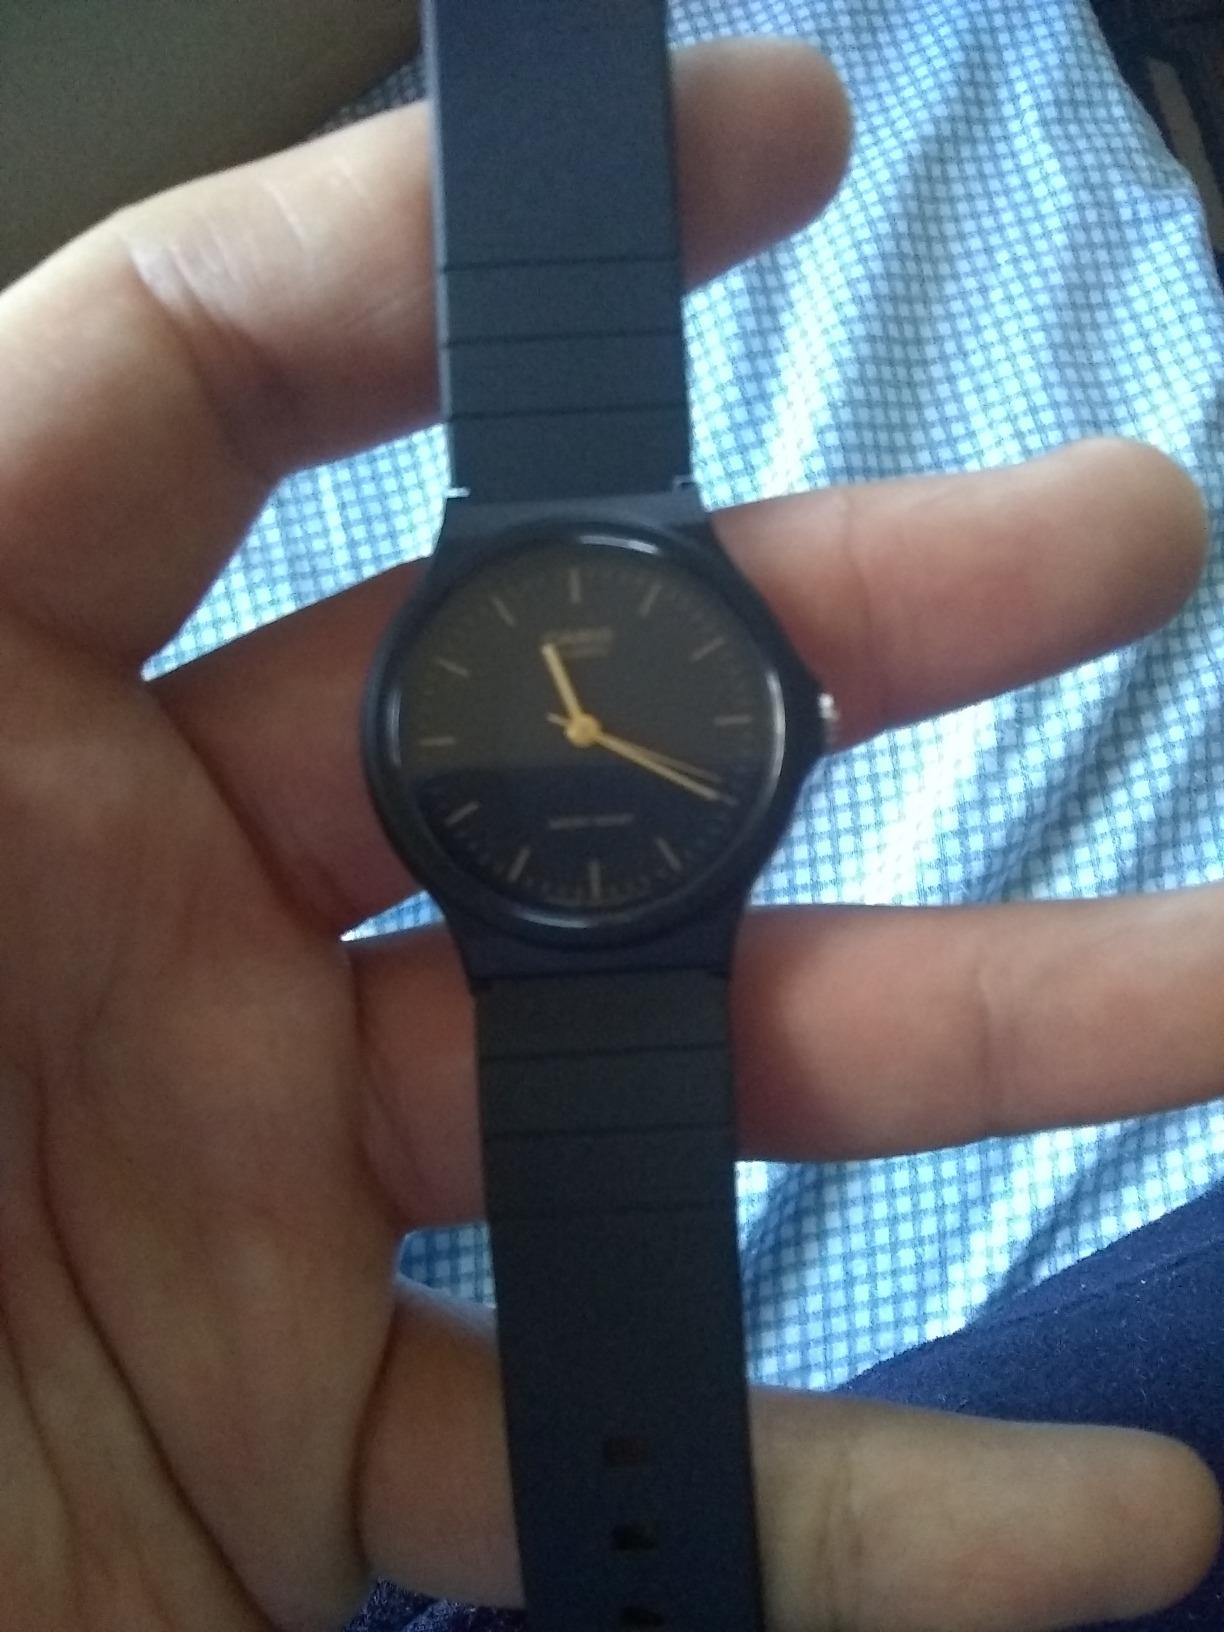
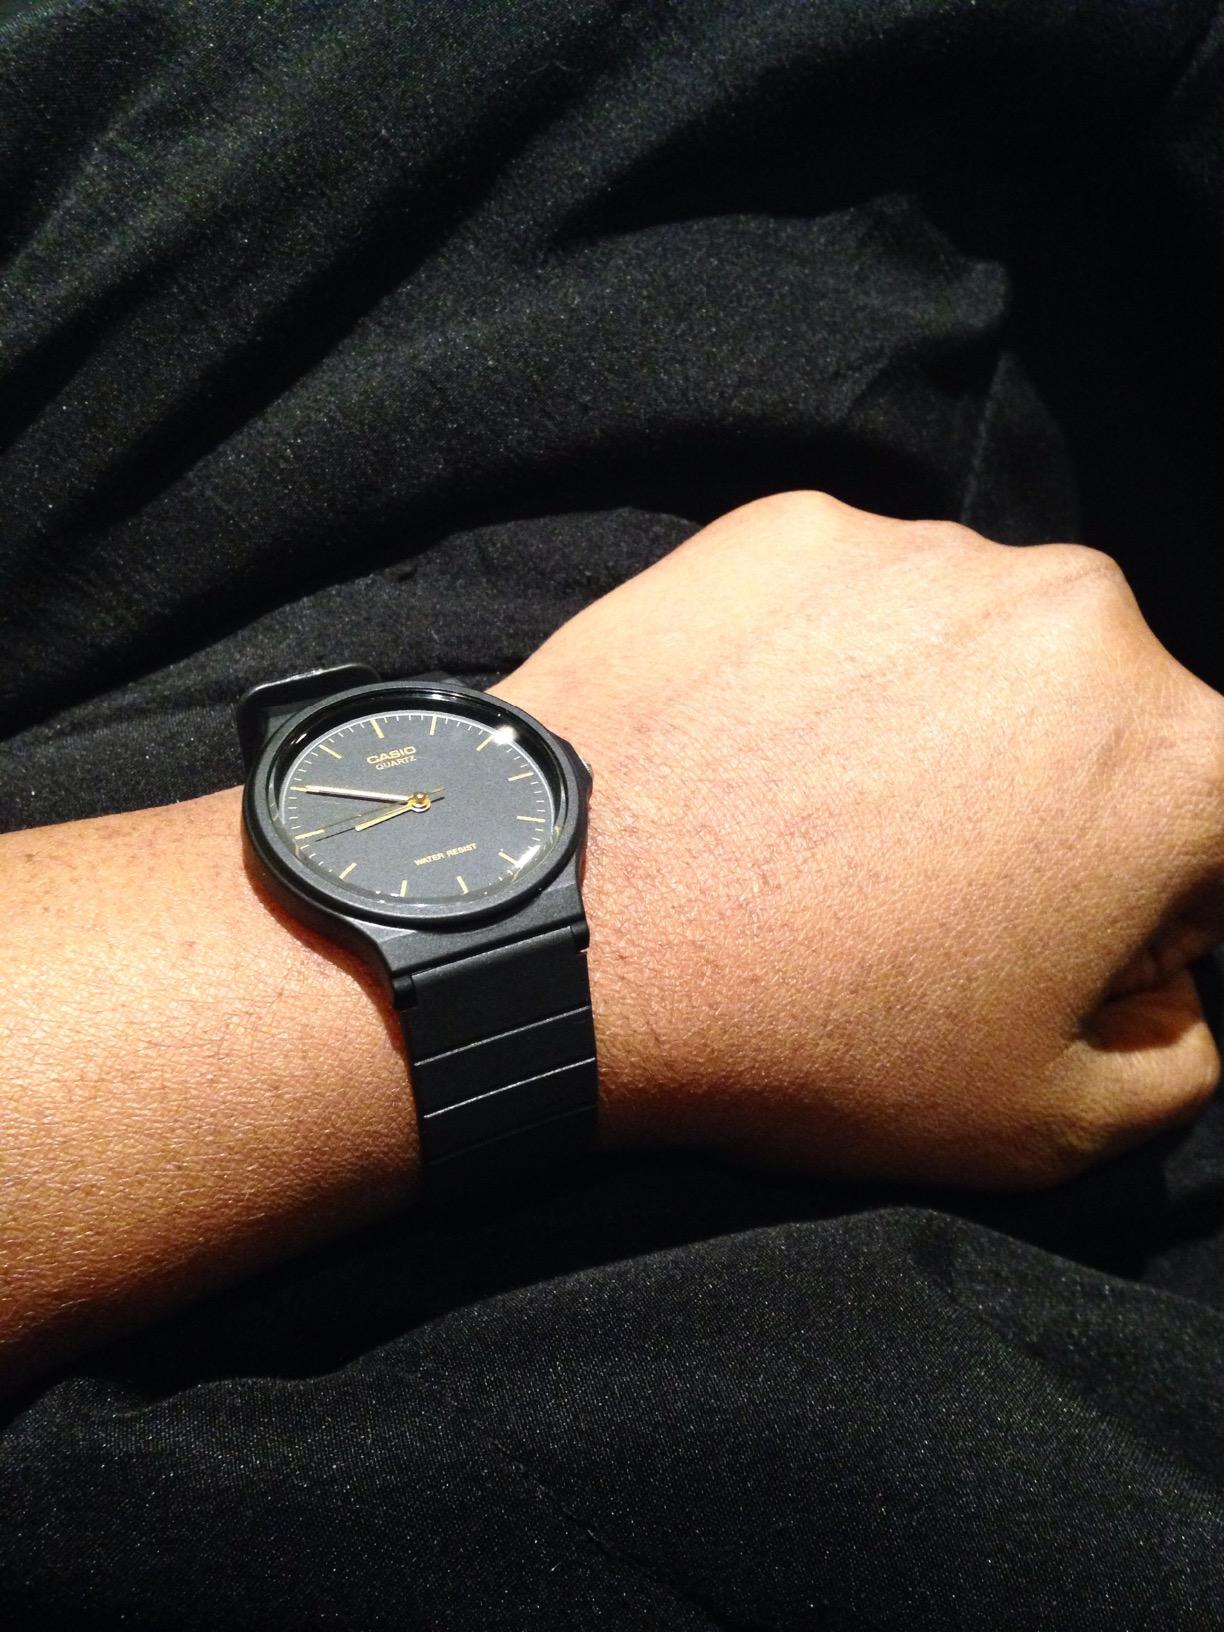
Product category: accessories_watch
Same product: yes